Christianized sites

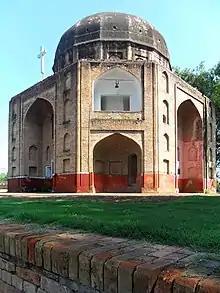
The tomb of Nawab Sayyed Khan from 1651 in Peshawar was converted into a chapel during the British colonial period.

The objective of Goa Inquisition was to enforce Catholic orthodoxy and allegiance to the Holy See. Conversions took place through the Goan Inquisition with the persecution of Hindus and the destruction of Hindu temples.